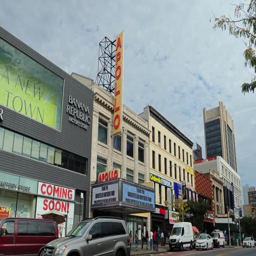
circa a daytime overcast exterior establishing shot